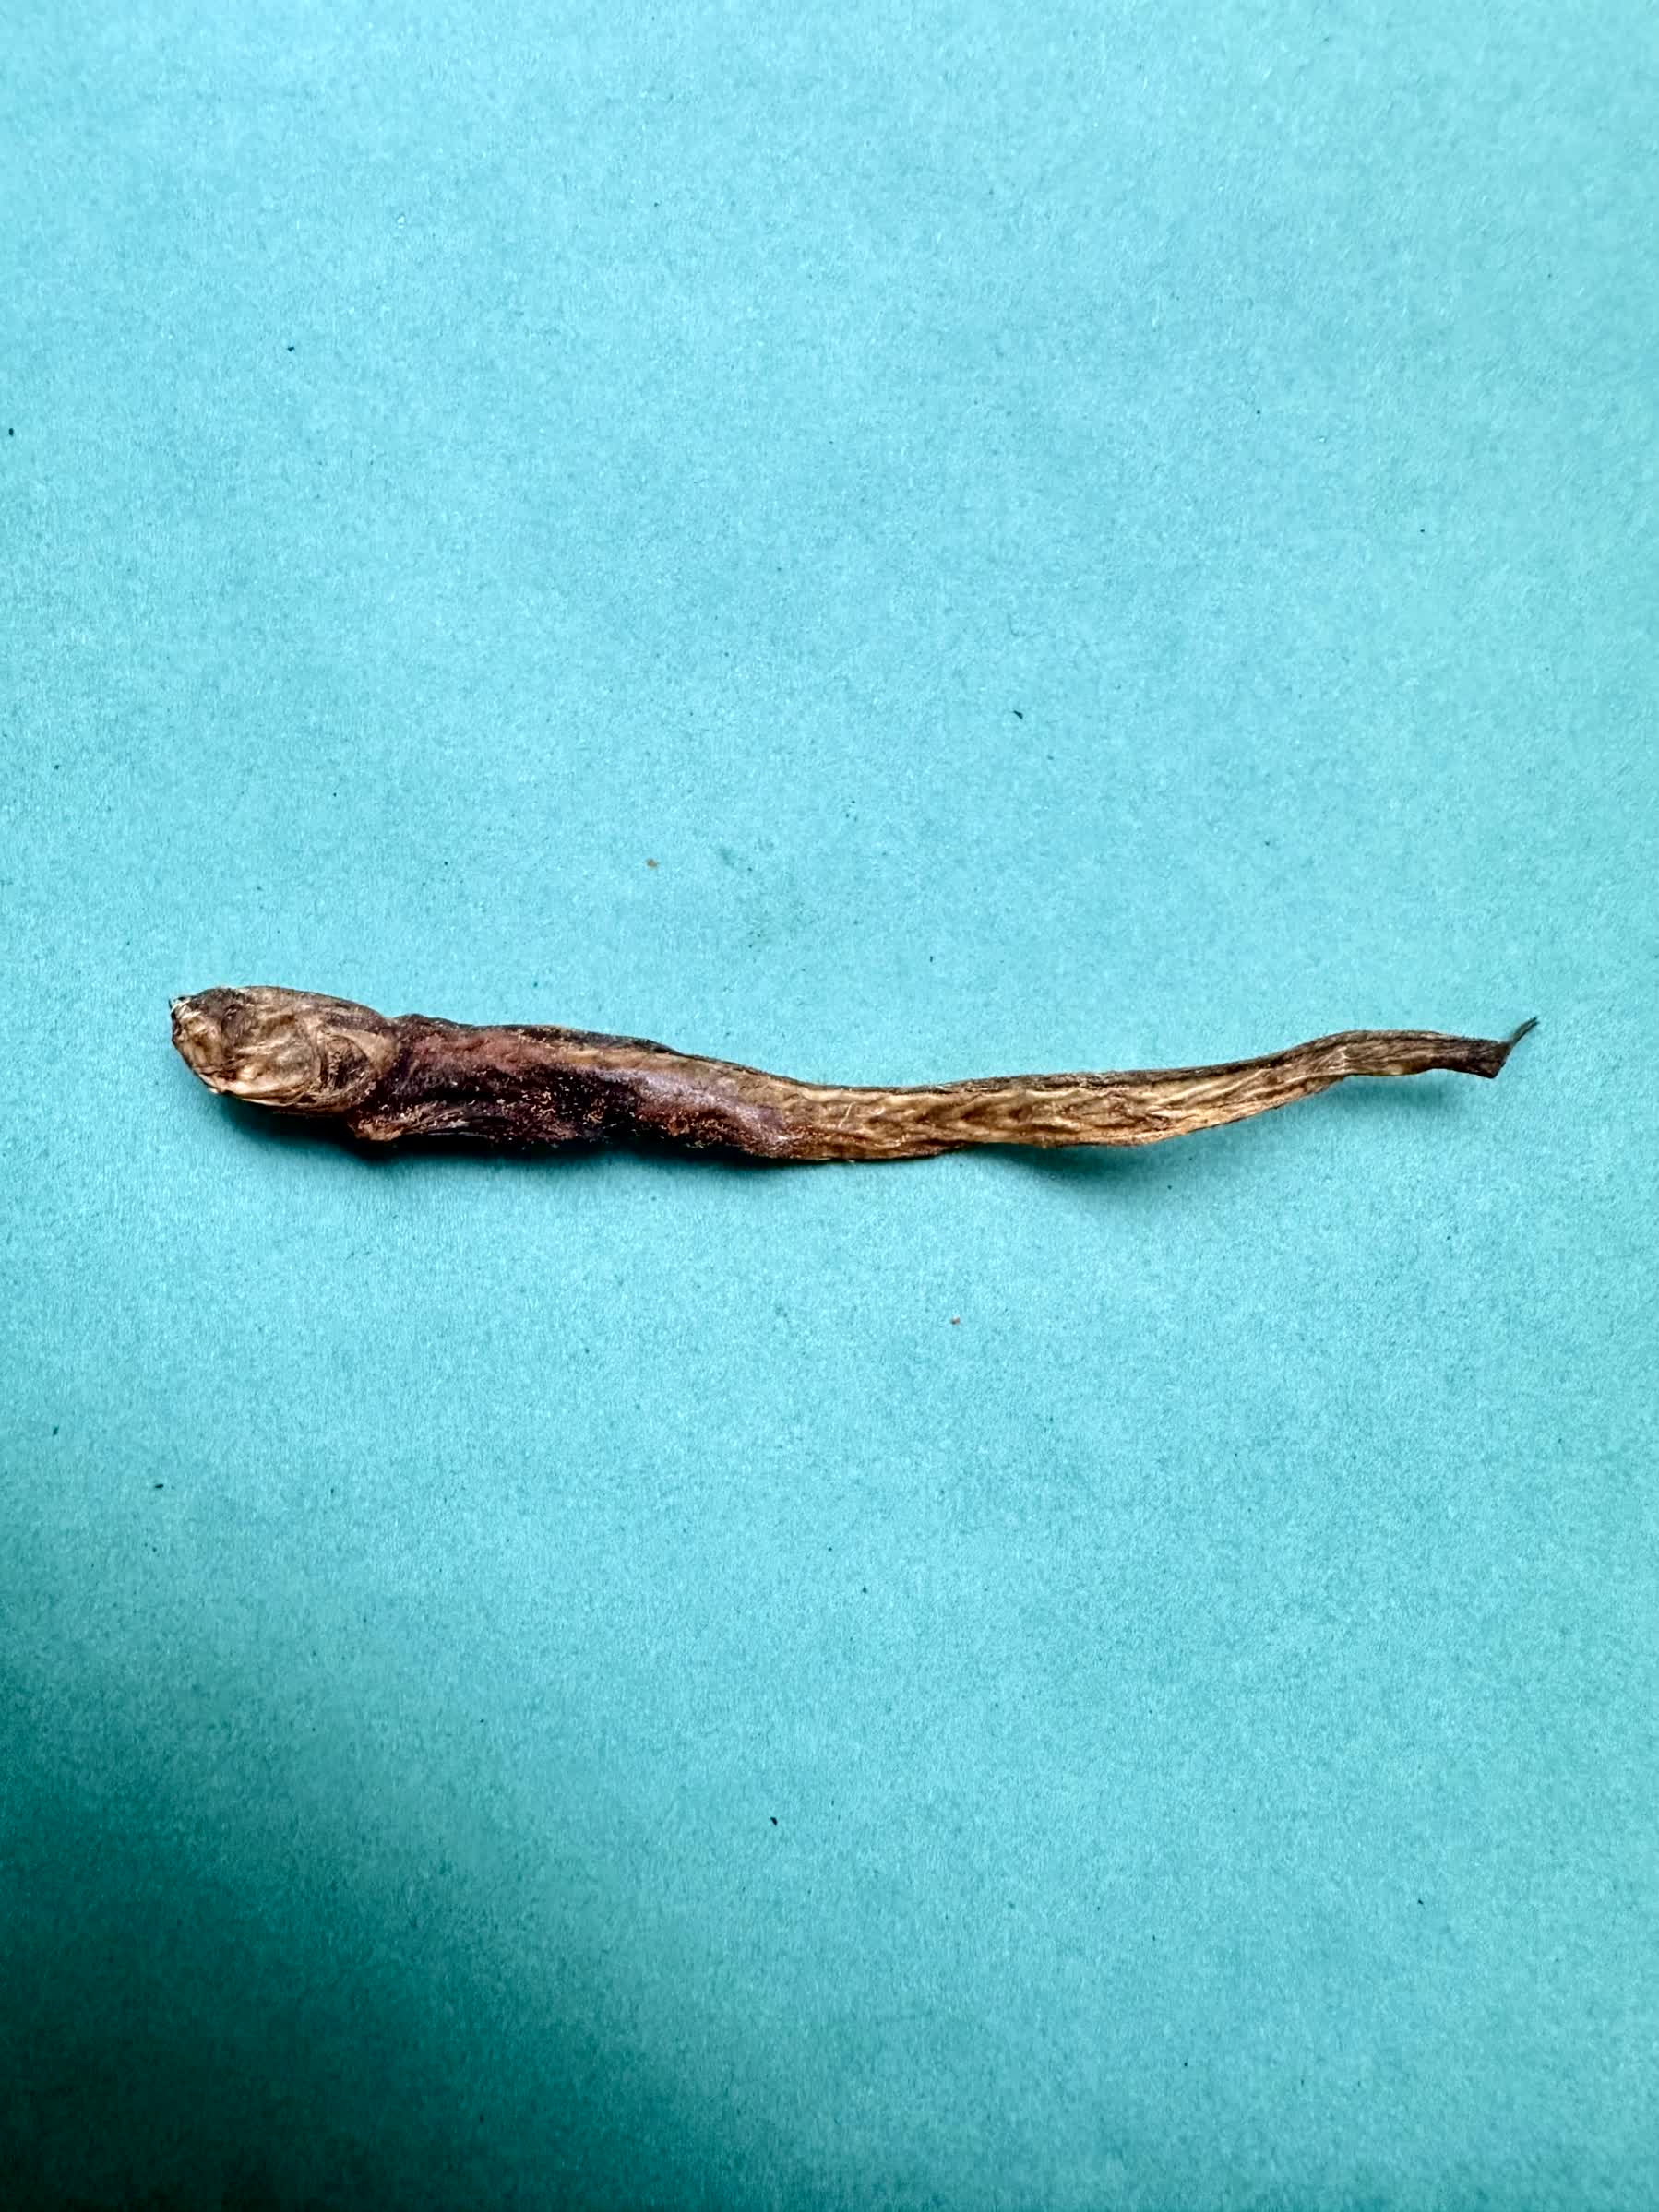
Species: Chewa